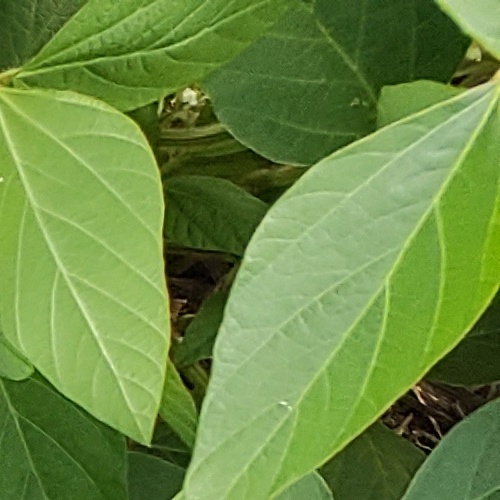
Label: Healthy